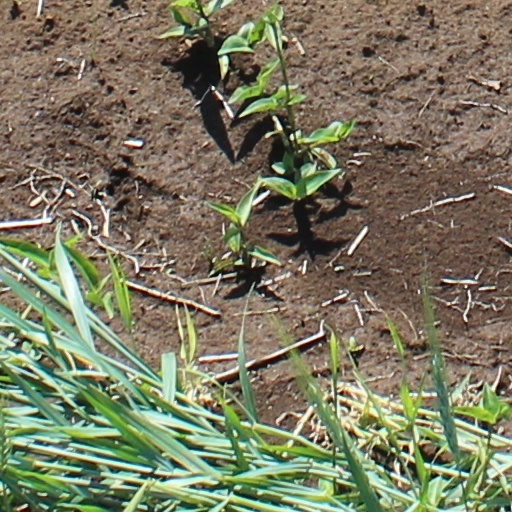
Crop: wheat